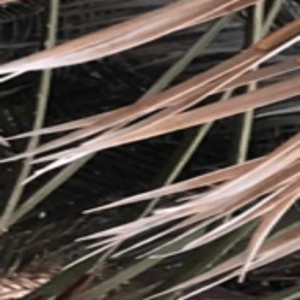
Label: Potassium Deficiency